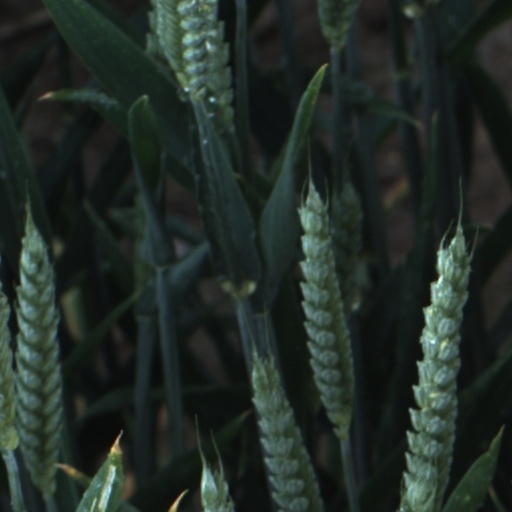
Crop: wheat